Josephson effect

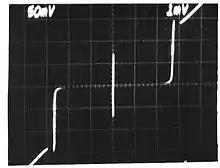
</math> is due to the finite value of the superconductor bandgap and not reproduced by the above equations.

The DC Josephson effect had been seen in experiments prior to 1962, but had been attributed to "super-shorts" or breaches in the insulating barrier leading to the direct conduction of electrons between the superconductors.